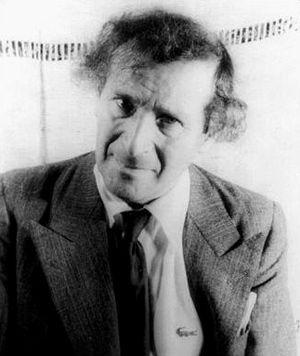
Marc Chagall, né Moïche Zakharovitch Chagalov, est un peintre et graveur, né le 7 juillet 1887 à Liozna, près de Vitebsk, en Biélorussie, naturalisé français en 1937, et mort le 28 mars 1985, à Saint-Paul-de-Vence, où il est enterré.